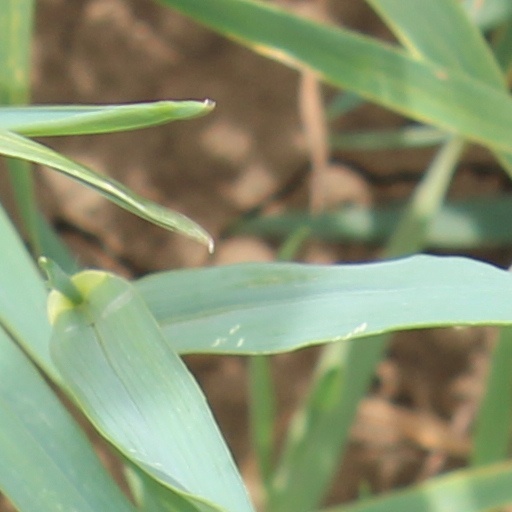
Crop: wheat